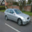
Label: automobile